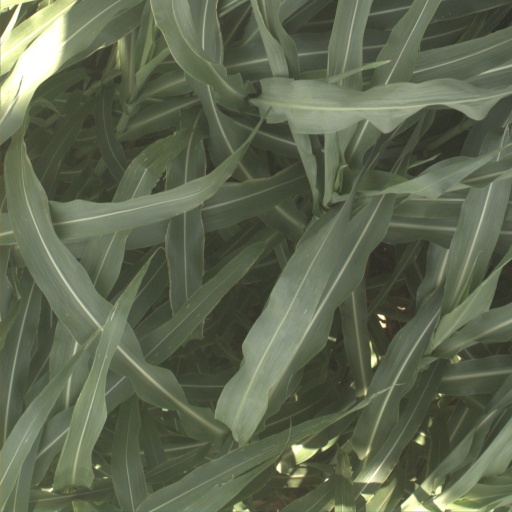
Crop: sorghum